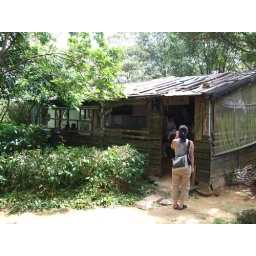
karaoke house in the mountain